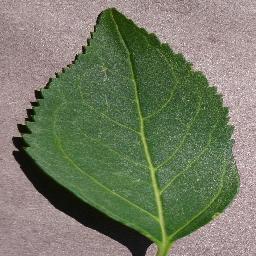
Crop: cherry
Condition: (including_sour)_healthy